Red River Landing, Louisiana

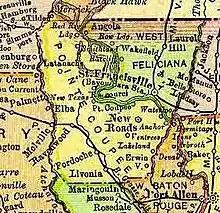
1895 map of Pointe Coupee Parish showing location of Red River Landing

Red River Landing was the name of a community located in northern Pointe Coupee Parish, Louisiana, United States. The community was located near the Red River and the Mississippi River, adjacent to the current location of Louisiana State Penitentiary.